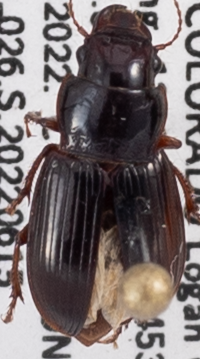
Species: Cratacanthus dubius
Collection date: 2022-06-15
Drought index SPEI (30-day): -0.528
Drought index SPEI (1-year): -2.09
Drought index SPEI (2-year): -2.09